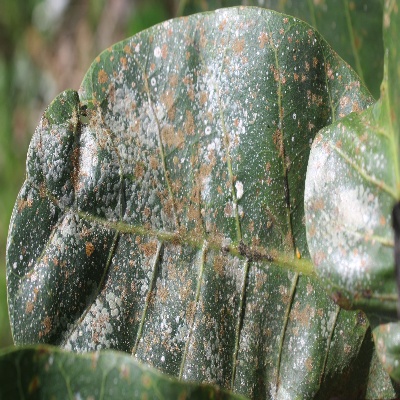
Crop: Cashew
Condition: red rust